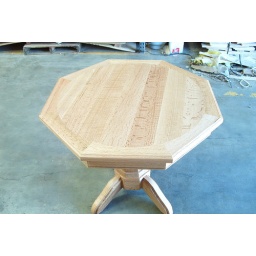
quartersawn red oak pedestal table around 3 ft in diameter